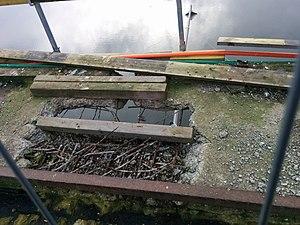
Tablier du pont de Godinne, au moment où il est fermé à la circulation. This photo of immovable heritage has been taken in the Walloon Region
Le pont de Rouillon, ou pont de Godinne, est un pont routier enjambant la Meuse reliant Annevoie-Rouillon à Godinne. Il y a eu 4 ponts à cet emplacement depuis 1907.